Kidrobot

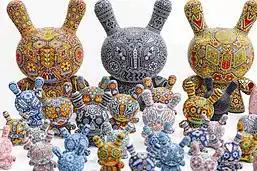
Dunnys covered with crystal beads by Arte Marakame.

Dunnys are similar to Munnys in that both are produced by Kidrobot and are vinyl figures, however Dunnys are a different shape, are only sold with designs already printed on them, and are produced in limited numbers.